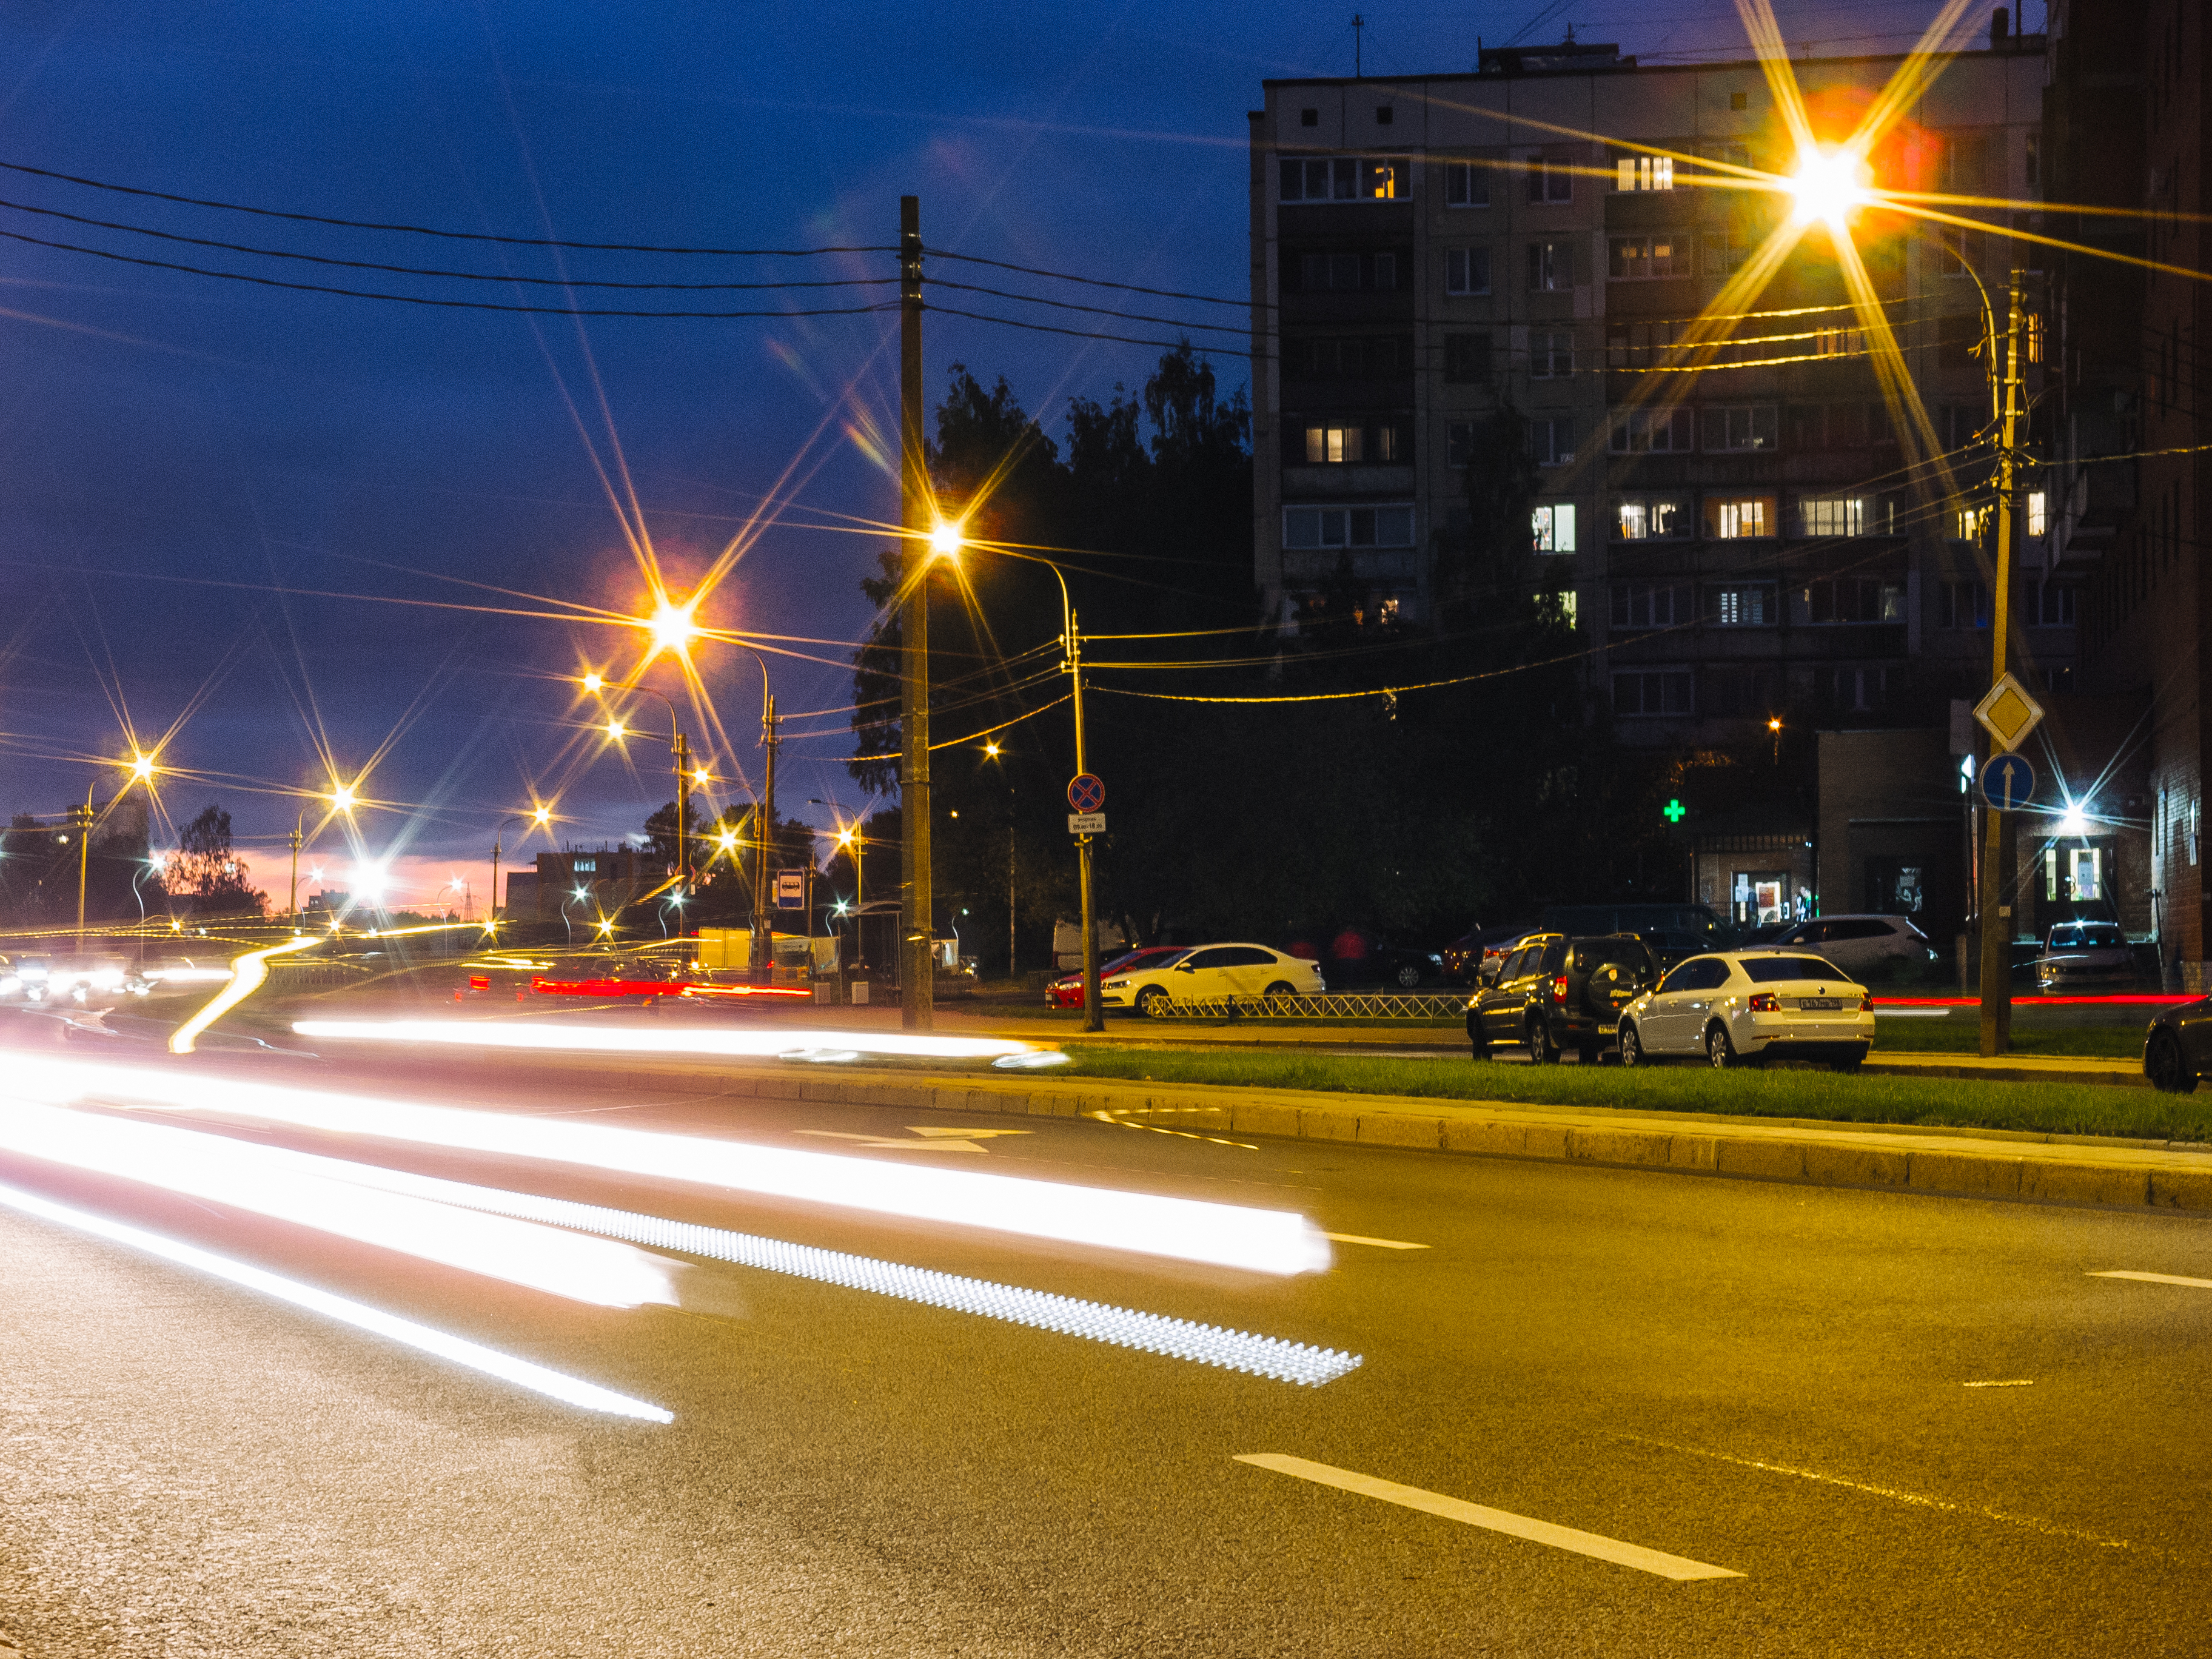
images, sky, building, street light, automotive lighting, light, car, road surface, infrastructure, electricity, lighting, architecture, headlamp, vehicle, asphalt, thoroughfare, public space, midnight, city, road, landmark, signaling device, metropolitan area, dusk, lens flare, Tints and shades, darkness, Security lighting, human settlement, public utility, street, intersection, overhead power line, traffic, evening, lane, highway, light fixture, electric blue, traffic light, electrical supply, tree, night, cityscape, downtown, suburb, mixed use, transport, cloud, junction, wheel, tower block